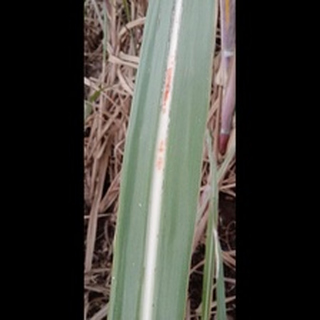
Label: sugarcane_red_rot